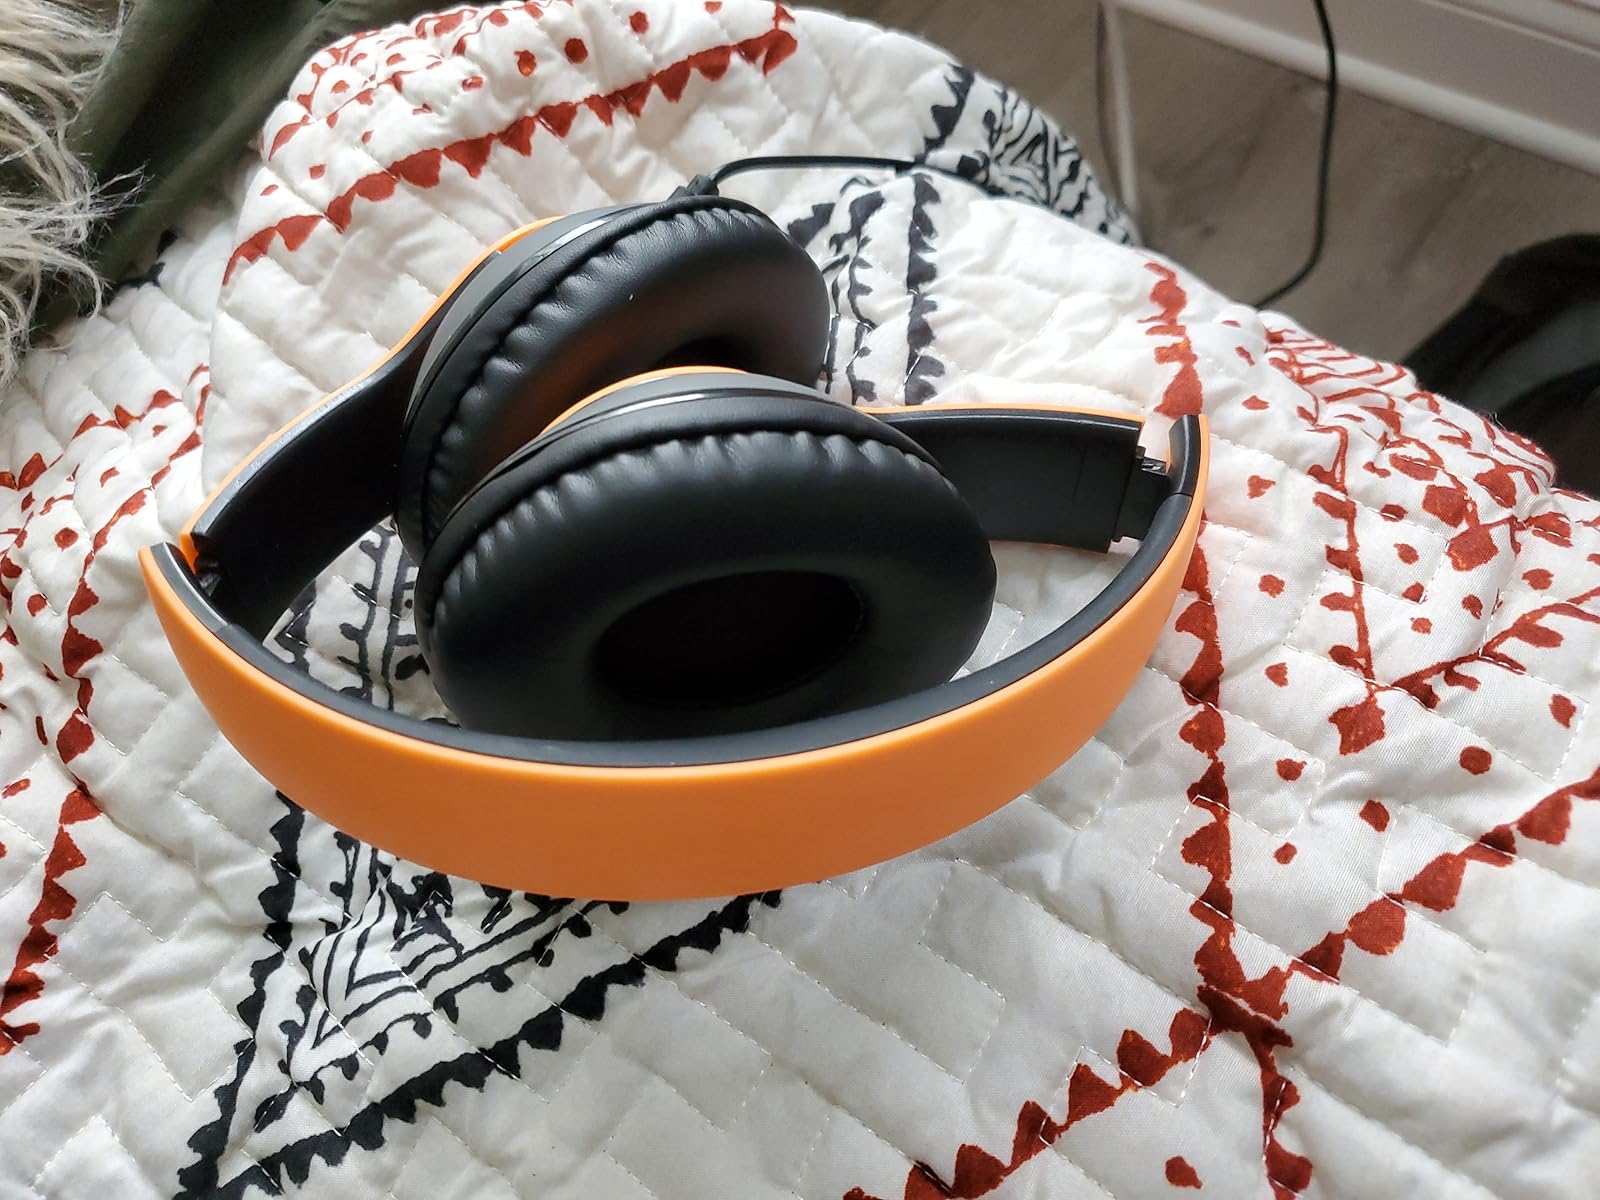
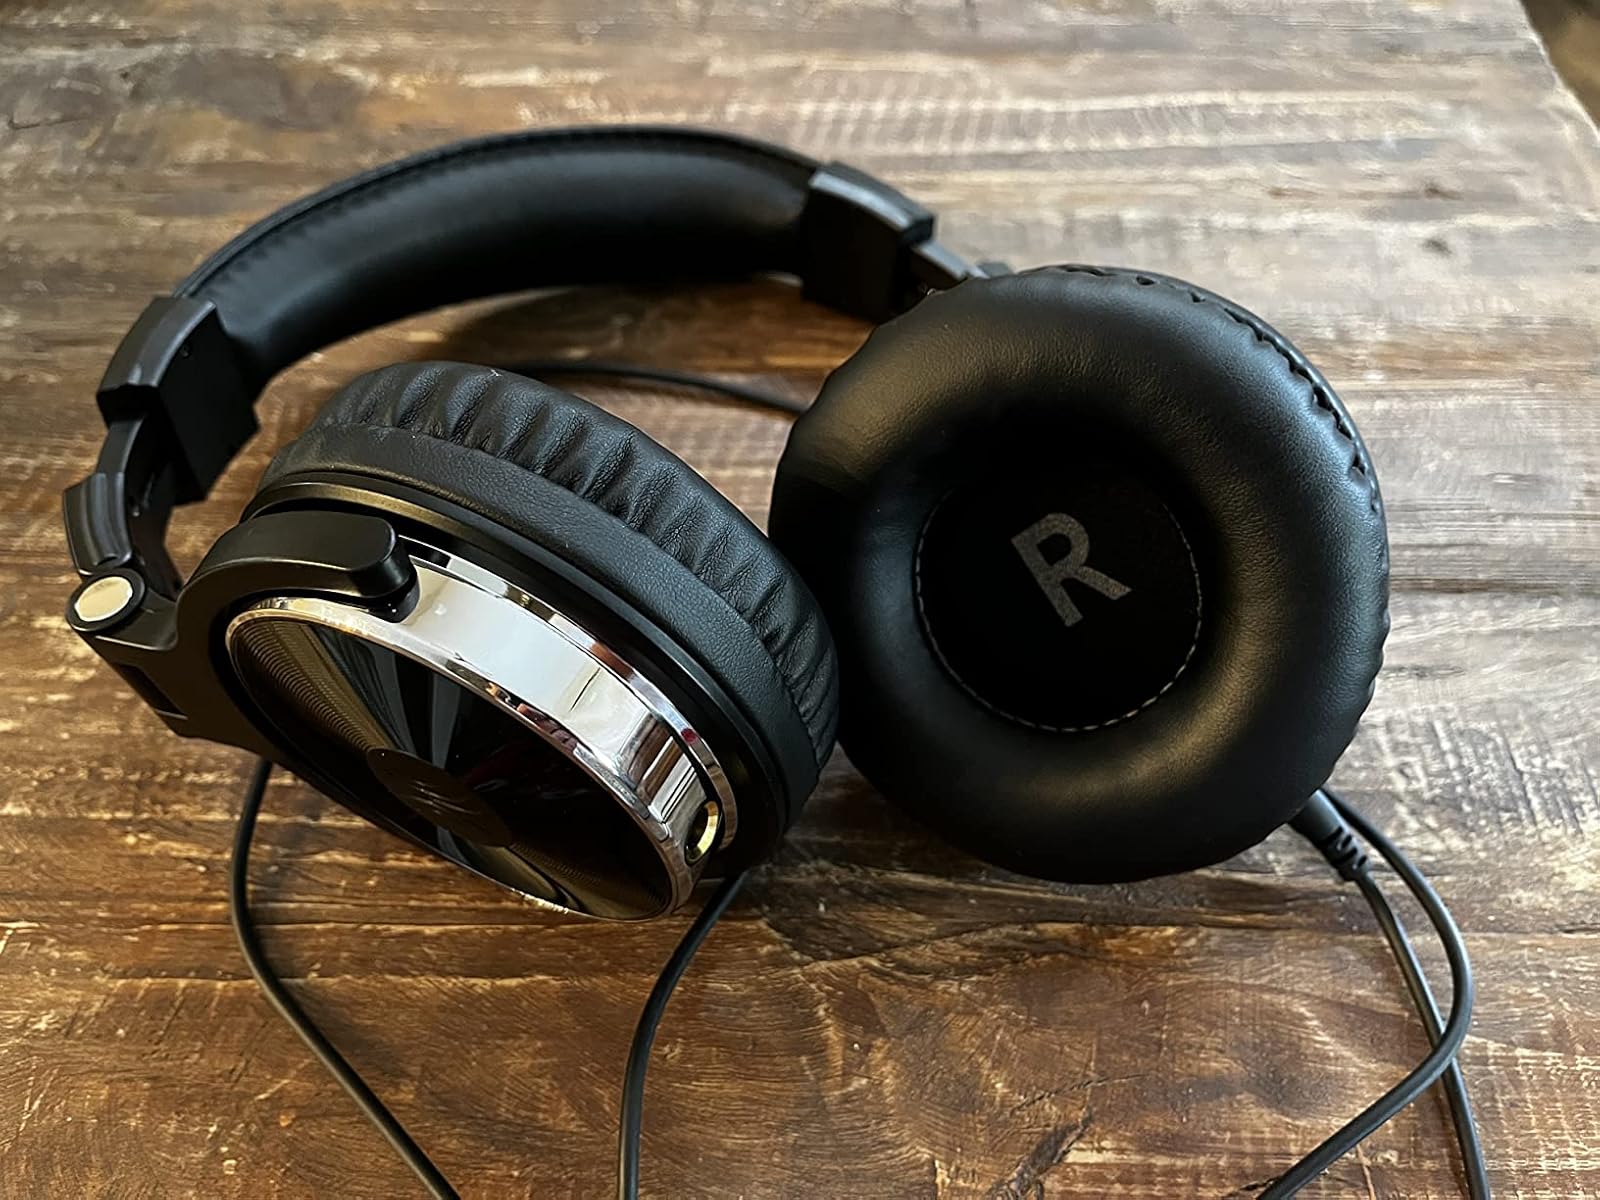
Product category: headphones
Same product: no